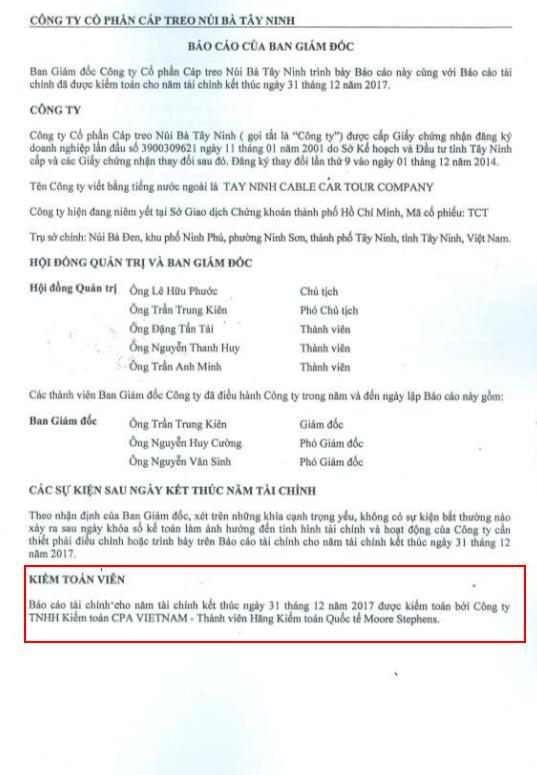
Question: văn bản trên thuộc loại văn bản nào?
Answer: văn bản báo cáo